Harry Winitsky

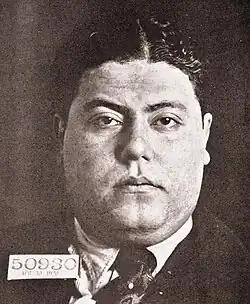
Harry Winitsky as he appeared at the time of his imprisonment for so-called "Criminal Anarchism," 1920

Harry Mordecai Winitsky (1898–1939) was an American left wing political activist who was a founding member of the Communist Party of America. Winitsky is best remembered as one of the chief defendants of the New York "Criminal Anarchism" prosecutions that were part of the First Red Scare of 1919–1920. Winitsky served two years in prison of a 5 to 10-year sentence beginning in March 1920. Released on bail in 1922, Winitsky was ultimately pardoned by New York Governor Al Smith in January 1924. Winitsky left the Communist Party USA in 1929.